Catasauqua, Pennsylvania

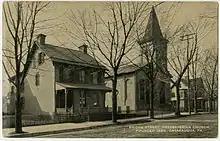
A pre-1923 sketch of Bridge Street Presbyterian Church, founded in 1850 in Catasauqua

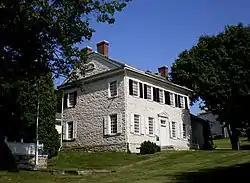
The George Taylor House in Catasauqua, home of George Taylor, a Founding Father of the United States who signed the Declaration of Independence

Catasauqua is located at (40.652995, -75.467627). Nearby large communities include Allentown to the south and Bethlehem to the east. According to the U.S. Census Bureau, the borough has a total area of , of which is land and or 2.31%) is water. Catasauqua Creek flows through the town. Lehigh River runs along the southwestern edge of Catasauqua.